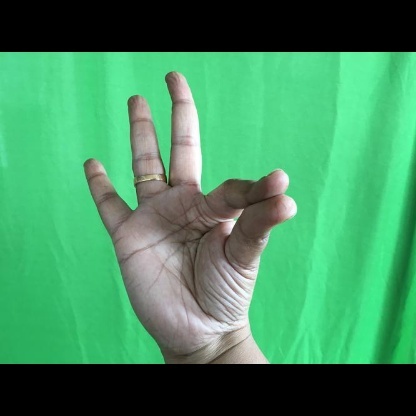
Mudra: Hamsasyam